Question: Please indicate a possible affordance area of baseball bat that can be used for holding
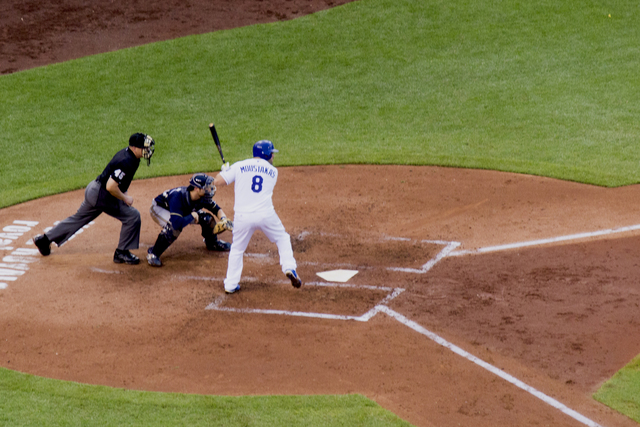
Answer: [217.5, 156.5, 231.5, 172.5]